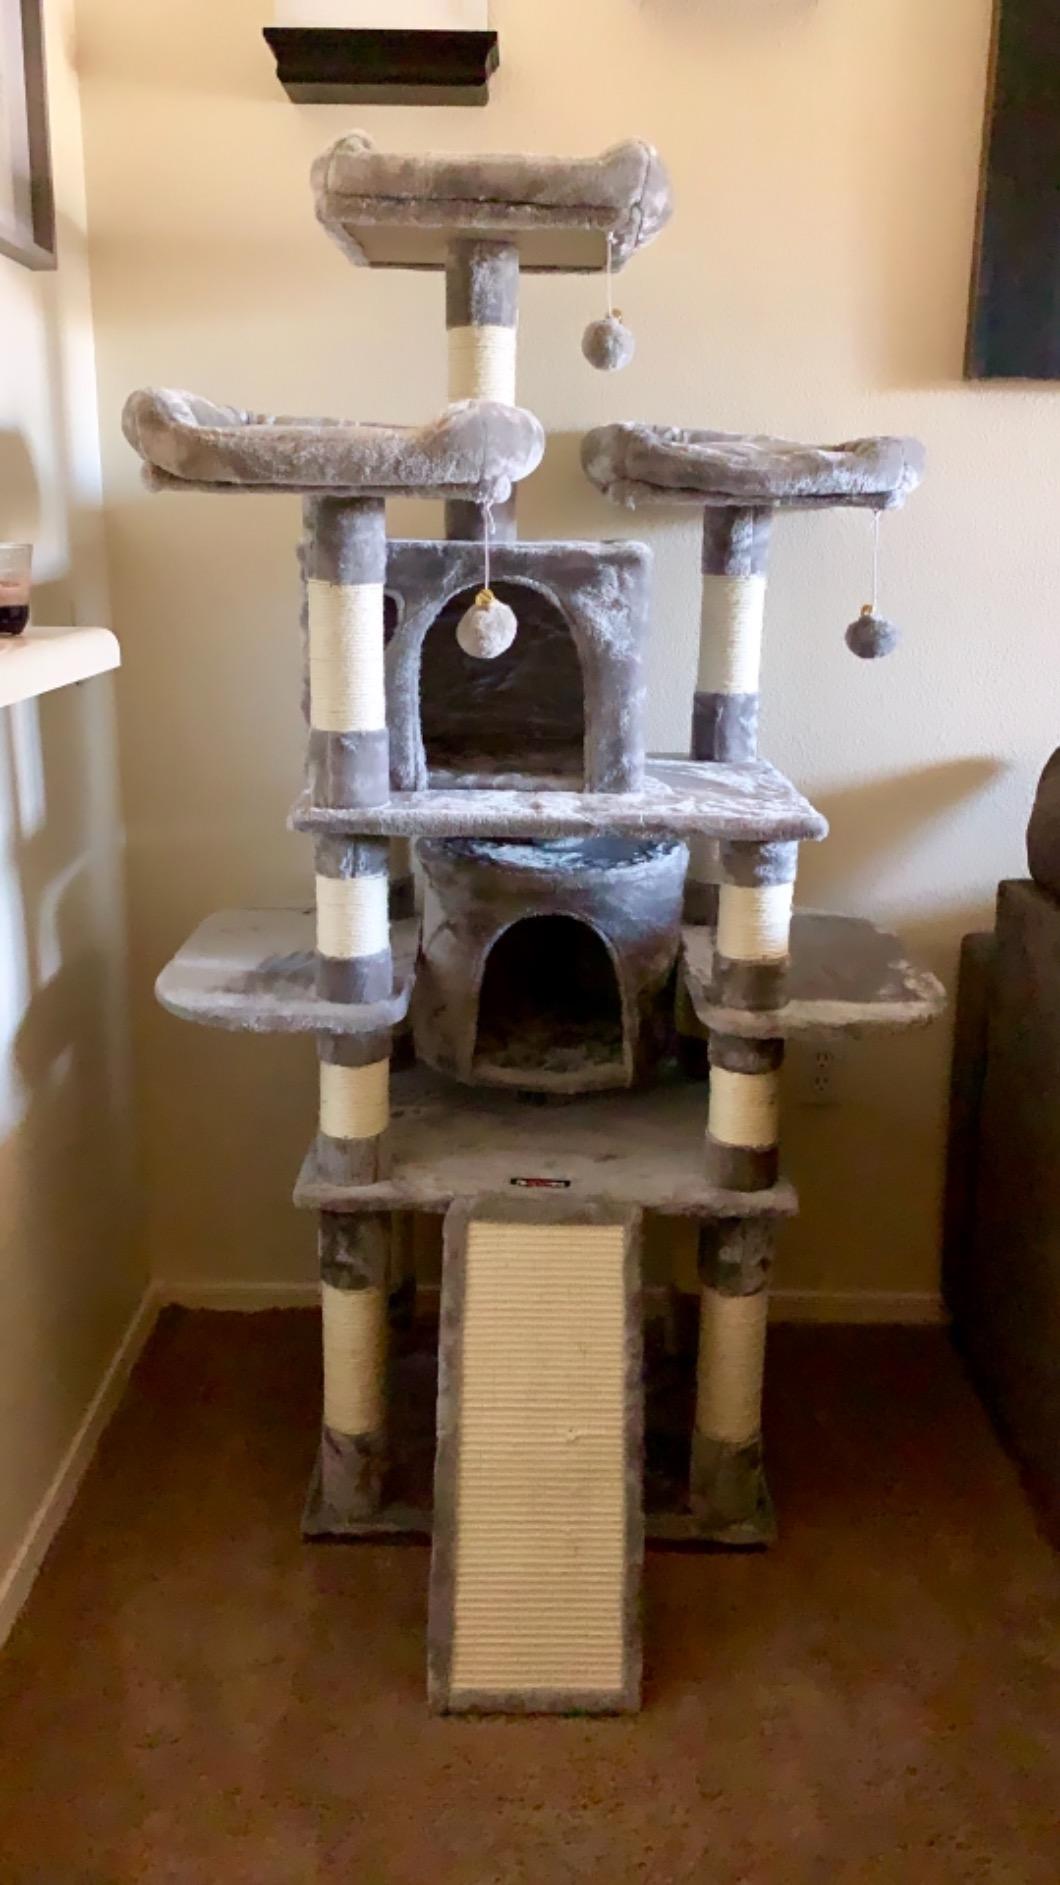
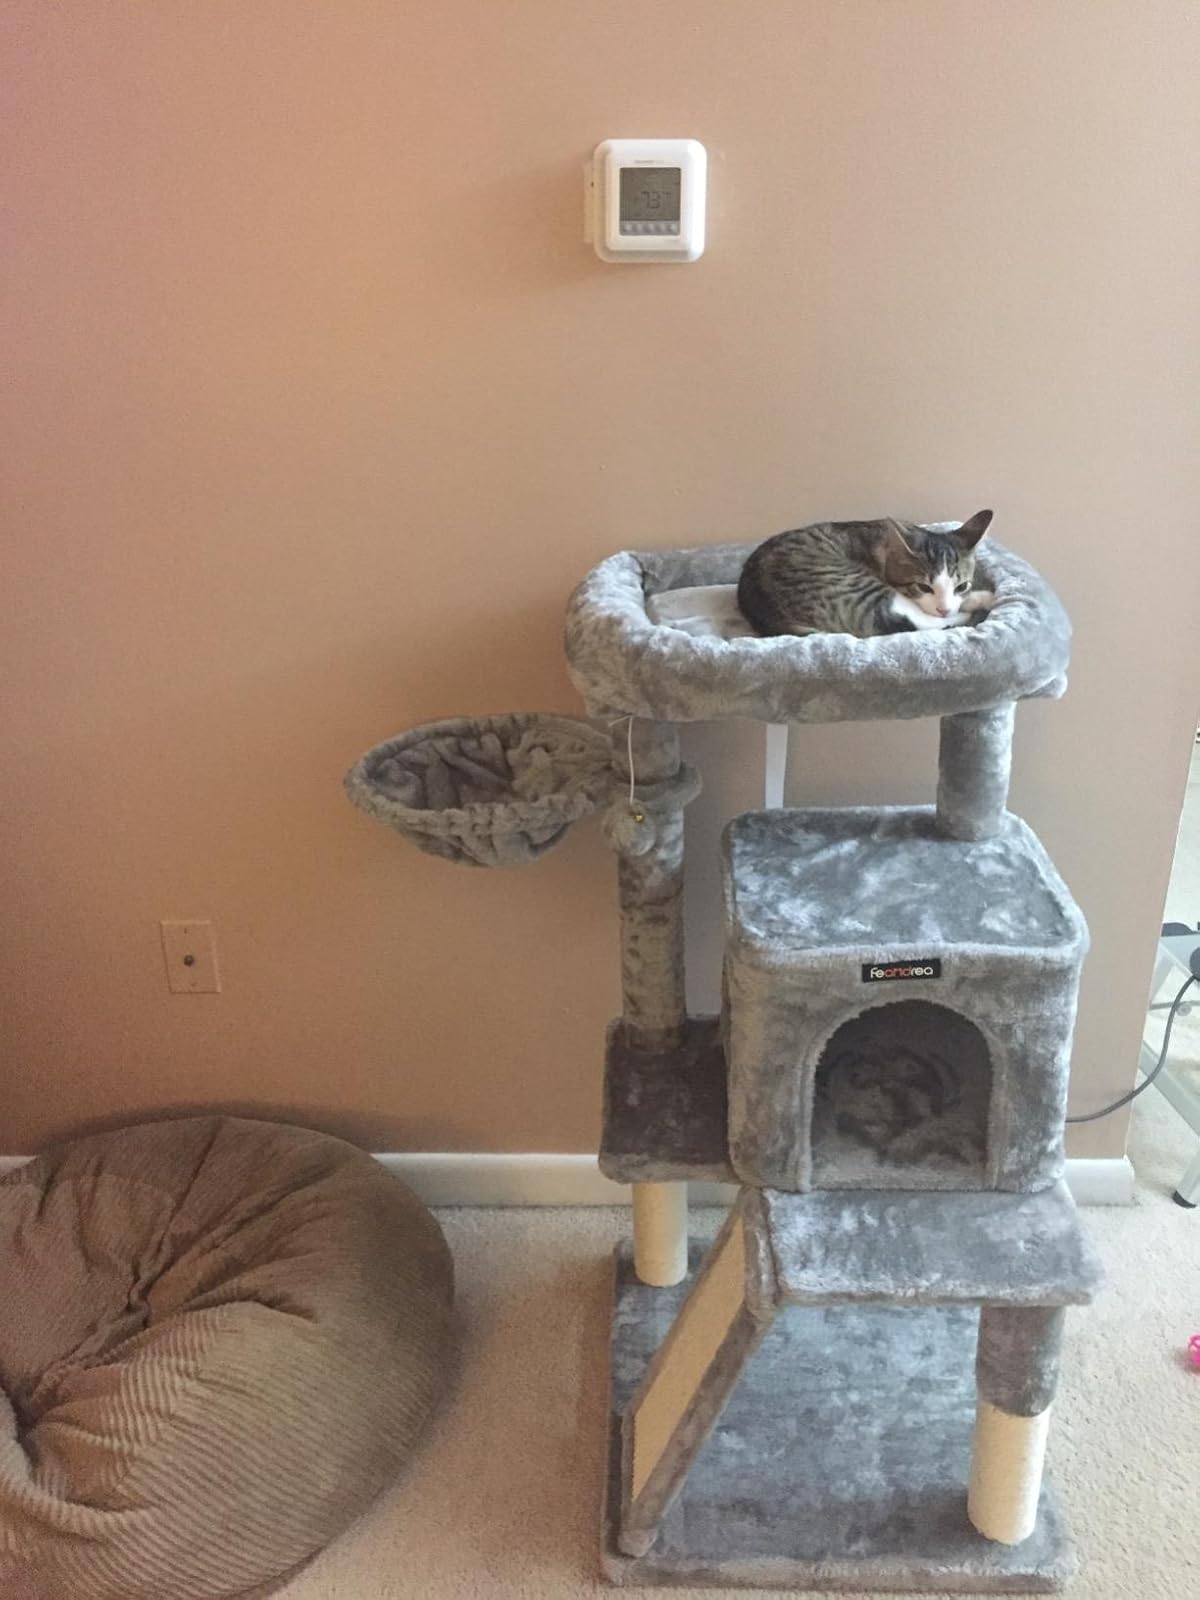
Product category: items_cat tree
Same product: no